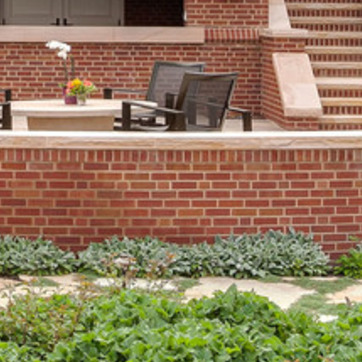
Material: brick